30th Air Defense Missile Squadron

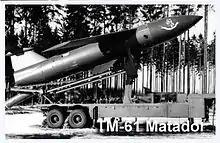
A TM-61 Matador on its launcher near Hahn Air Base

The squadron was established for the second time as the 69th Pilotless Bomber Squadron, a TM-61A Matador tactical surface-to-surface missile squadron in early 1952. It was the second squadron intended for eventual tactical deployment, and trained at Patrick Air Force Base under the supervision of the 6555th Guided Missiles Squadron, which was assigned to the 6555th Guided Missile Wing of Air Research and Development Command. Its TM-61 Matadors were designed to carry a nuclear warhead and after being rocket launched used a conventional jet engine to reach their targets. Training under the 6555th included individual training, followed by team training, where the individuals were joined and trained as crews. The final phase of training was conducted by the unit itself. Because of a shortage in training equipment and the earlier activation of the 1st Pilotless Bomber Squadron, the squadron's training was delayed until June. By the end of the year, the squadron was considered "basically trained." However, lack of systems equipment and training launch delays caused by problems with the Matador's performance delayed the squadron's planned deployment.